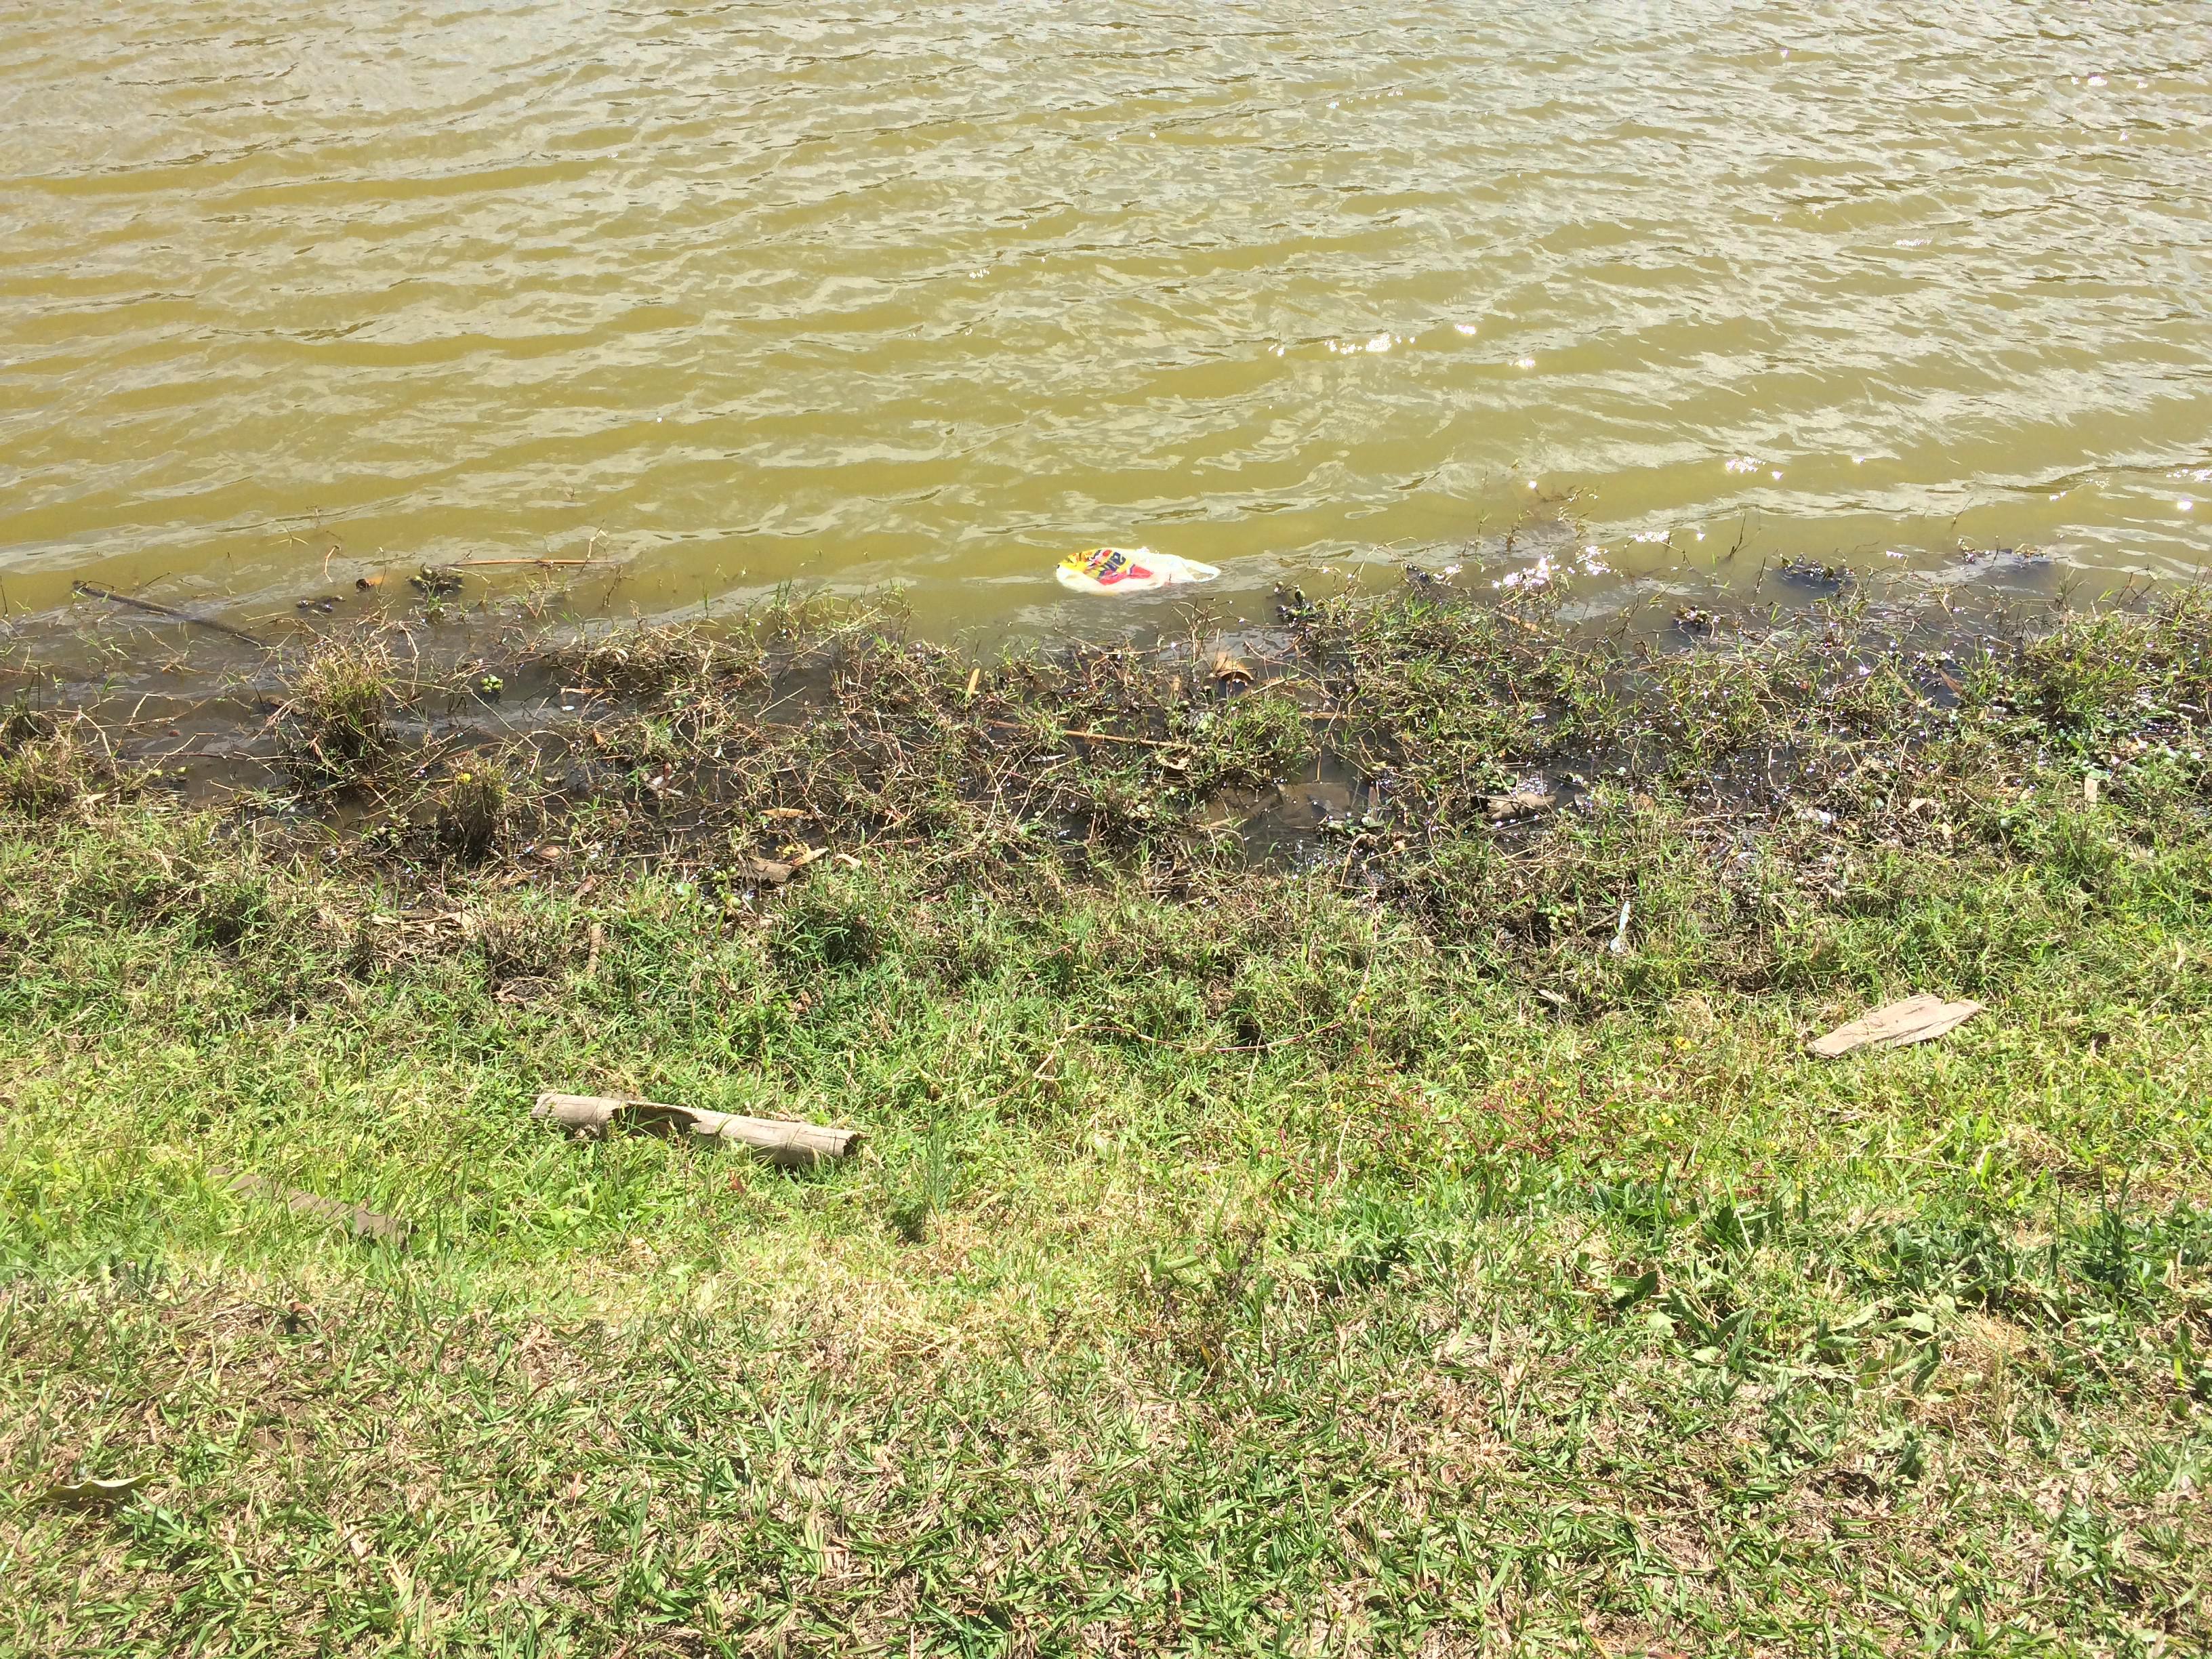
Object: Single-use carrier bag (Plastic bag & wrapper)